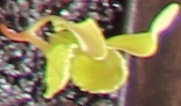
Label: Sugar beet